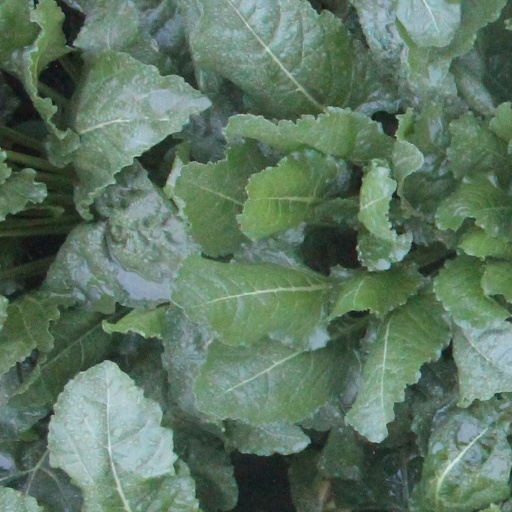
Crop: sugar beet